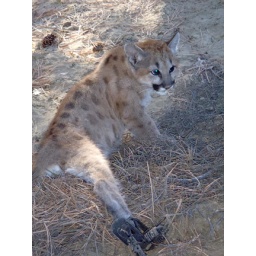
Collateral damage: A non-targeted mountain lion cub is caught in a leghold trap in New Mexico.